Zdeněk Mahler

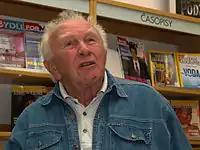
Zdeněk Mahler in 2010

Zdeněk Mahler (7 December 1928 – 17 March 2018) was a Czech writer, musicologist, pedagogue and screenwriter.